United States foreign policy in the Middle East

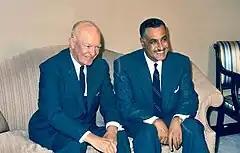
Nasser and Eisenhower in New York, 1960

Opposed to foreign intervention in Iran and a keen nationalist, Mohammed Mosaddeq became the prime minister of Iran in 1951. Thus, when Mosaddeq was elected he chose to nationalize the Iranian oil industry, where previously British holdings had generated great profits for Britain through the Anglo-Iranian Oil Company. Furthermore, prior to the nationalization of Iranian oil, Mosaddeq had also cut all diplomatic ties with Britain. The Shah of Iran, Mohammad Reza Pahlavi was opposed to the nationalization of Iranian oil as he feared this would result in an oil embargo, which would destroy Iran's economy and thus, the Shah was very concerned with the effect of Mosaddeq's policies on Iran. Equally worried were workers in the Iranian oil industry, when they experienced the economic effect of the sanctions on Iranian oil exports which Mosaddeq's policies had resulted in, and riots were happening across Iran.